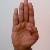
The image shows a hand gesture representing the letter 'B' in Indian Sign Language.